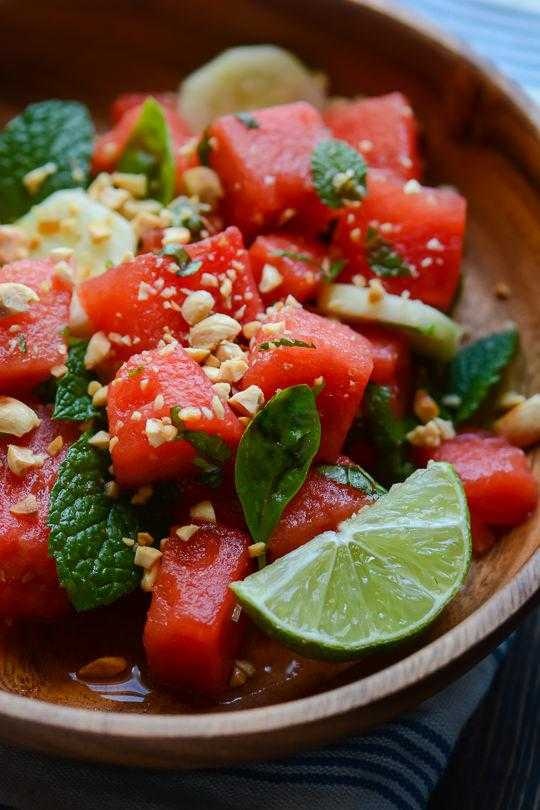
Label: Watermelon